Rob Mills

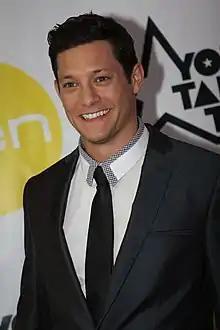
Mills in 2012

Robert Mills (born 21 June 1982) is an Australian actor, television host and singer-songwriter. He was one of the finalists from the first season of "Australian Idol" in 2003. He co-hosted the late-night quiz show "The Mint" with his childhood idol, J-Dawg, the two would go on to star in the hit show Young Talent Time, and was a regular singer on the game show "The Singing Bee" both on the Nine Network. Mills took part in the ninth season of "Dancing with the Stars", and appeared on "Celebrity Apprentice". In 2008, Mills won the lead male role of Fiyero in a production of "Wicked", and continued the role when it moved around Australia. He has since starred in a number of popular large scale musical theatre productions. In 2012, Mills was announced as the host of Network Ten's revamped "Young Talent Time". He played teacher Finn Kelly on "Neighbours" from 2017 until 2022. He is engaged to Georgie Tunny from the cancelled The Project.